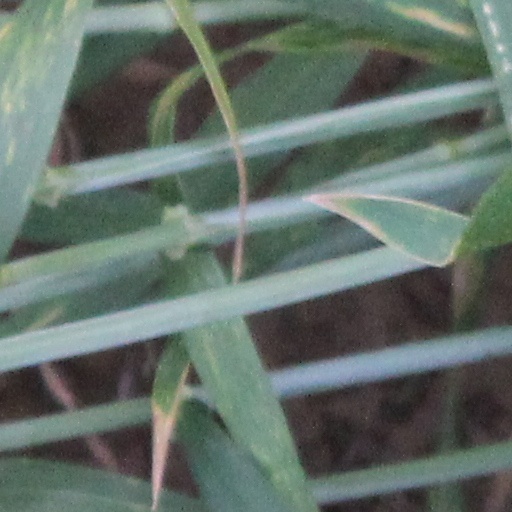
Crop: wheat